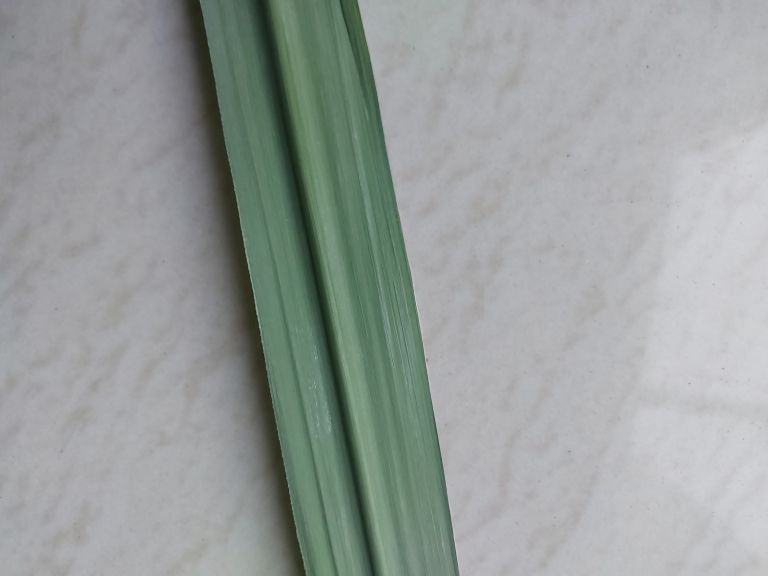
Label: Viral Disease